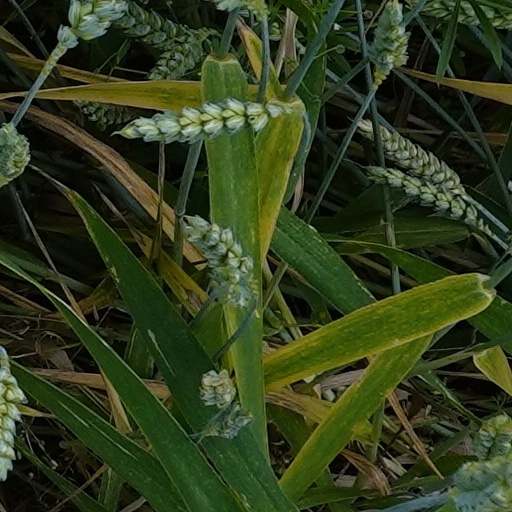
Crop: wheat